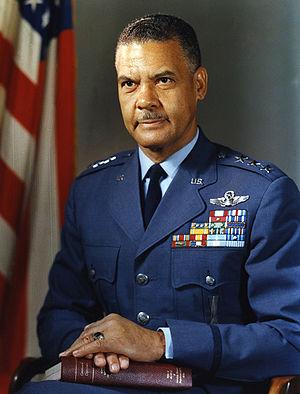
Benjamin Oliver Davis, né le 18 décembre 1912 à Washington DC et mort le 4 juillet 2002 dans la même ville, est un général de l'United States Air Force, commandant pendant la Seconde Guerre mondiale des Tuskegee Airmen.